Ivan Aksakov

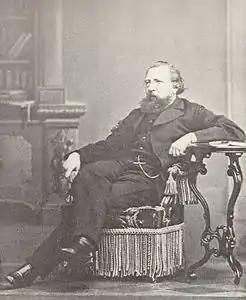
Photograph of Aksakov by Andrey Denyer

In March 1849, upon the return from Bessarabia, where he had been sent by the Ministry of Internal Affairs to collect the data on the local religious sects, Aksakov was unexpectedly arrested, the interrogated and released five days later without any explanation. It was supposed later that the letter to his father expressing his outrage as regards the arrest of a renowned Slavophile leader Yuri Samarin might have been the cause. For several years Aksakov remained under the surveillance of the Imperial secret police.